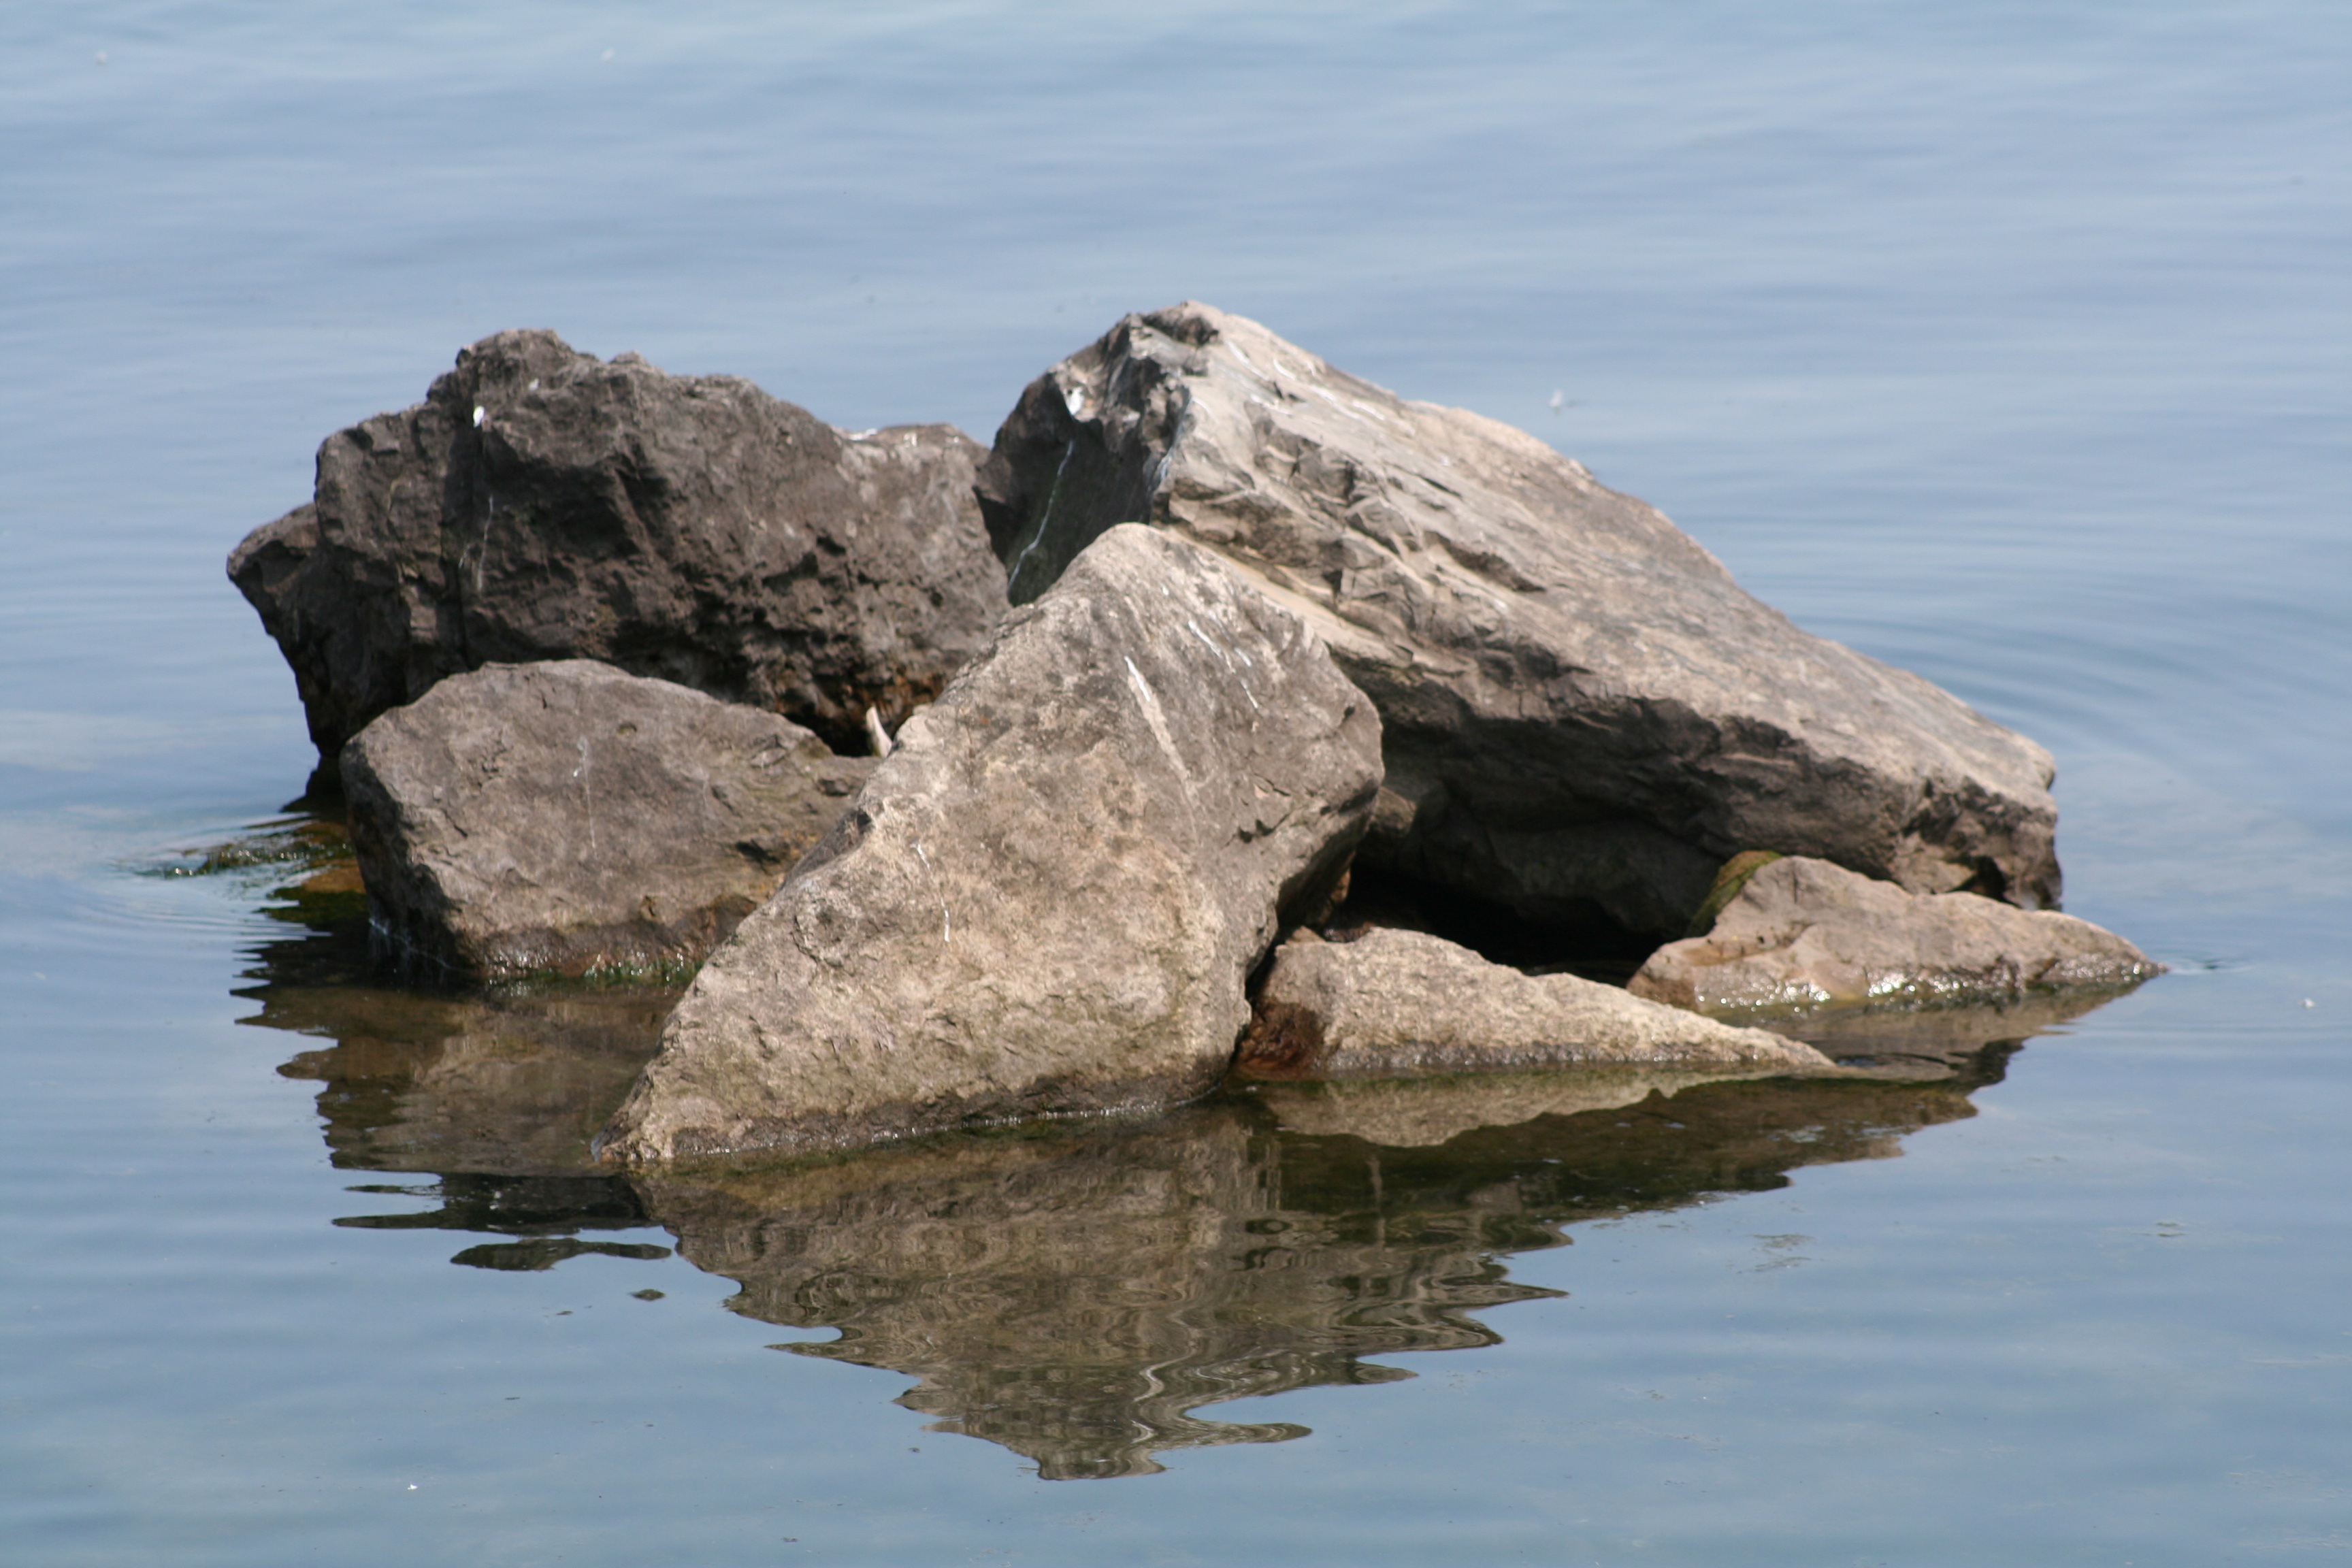
sea, coast, water, rock, ocean, shore, wave, dark, formation, cliff, cove, reflection, bay, stack, black, terrain, material, geology, bland, cape, islet